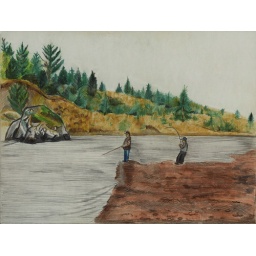
sketch of salmon fishing on the Sixes river in colored watercolor pencil